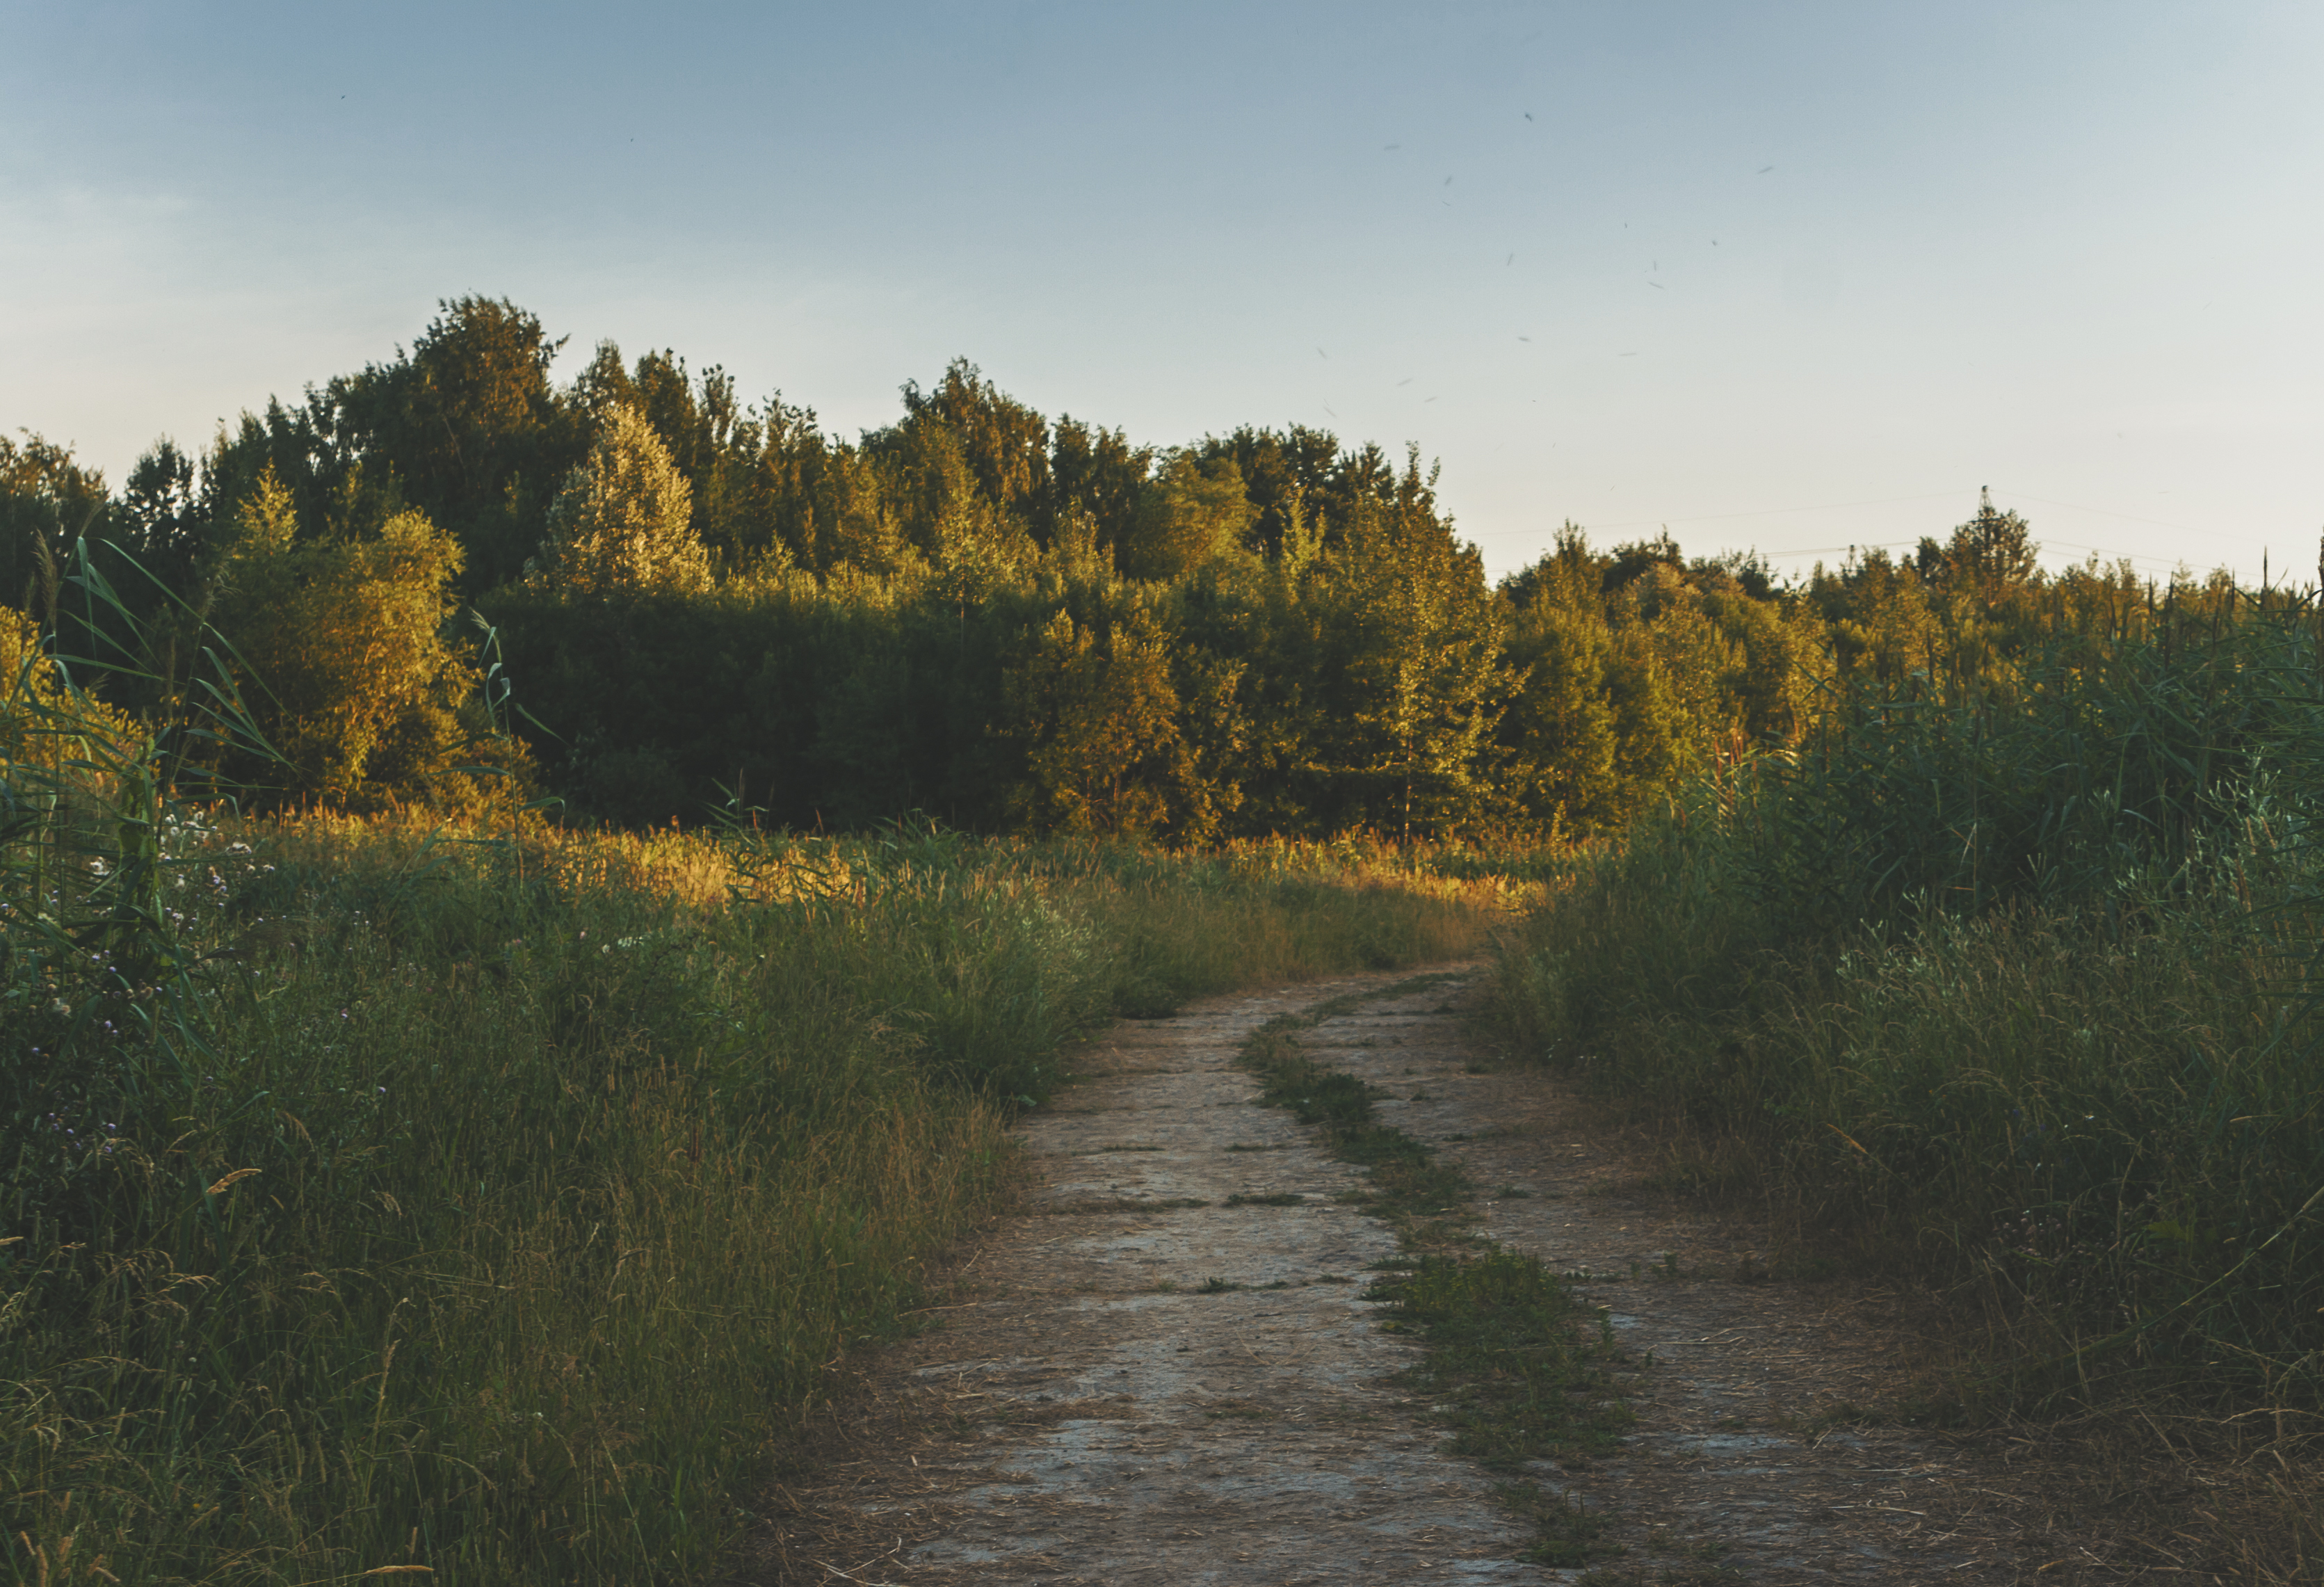
images, sky, plant, wood, natural landscape, cloud, land lot, road surface, asphalt, grassland, plain, landscape, horizon, grass, road, tree, meadow, shrub, prairie, hill, forest, sunrise, dirt road, field, wildlife, woodland, dusk, trail, path, temperate broadleaf and mixed forest, subshrub, soil, evening, shrubland, sunset, pasture, symmetry, chaparral, shadow, lane, wildflower, tropical and subtropical coniferous forests, spruce fir forest, jungle, Northern hardwood forest, temperate coniferous forest, steppe, deciduous, autumn, old growth forest, rock, pine family, walkway